The Metro Theatre

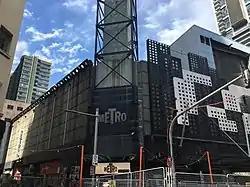
The Metro Theatre, September 2018

The Metro Theatre (commonly the Metro) is a music venue located on George Street, in the city centre of Sydney, Australia.